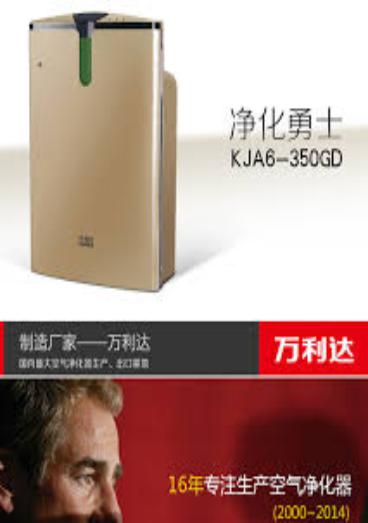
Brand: malata-2
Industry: Electronic